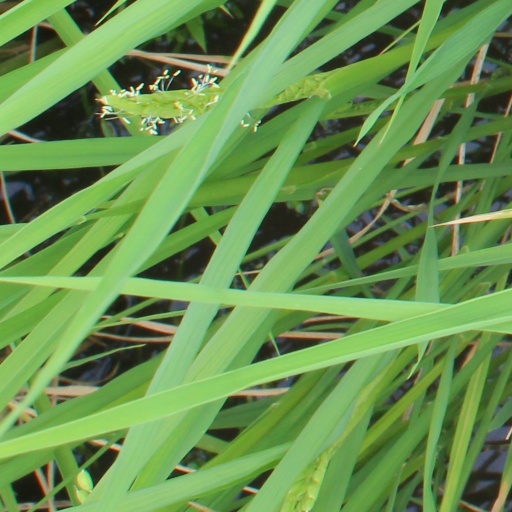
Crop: rice